Great Bookham

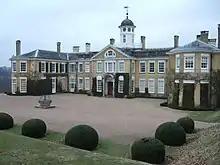
Polesden Lacey

A regency villa on the southern edge of the village, Polesden Lacey has been the site of a house since at least 1336. The current house dates from the 17th century, and was bequeathed by its last owner, the Hon. Mrs. Greville, a legendary Edwardian hostess, to the National Trust in 1942. When the Grevilles purchased the property in 1906, they extensively remodelled the house with the help of Mewes and Davis, architects of the Ritz Hotel, London. There are large walled and formal gardens, an orchard and croquet lawn, as well as extensive farmland.